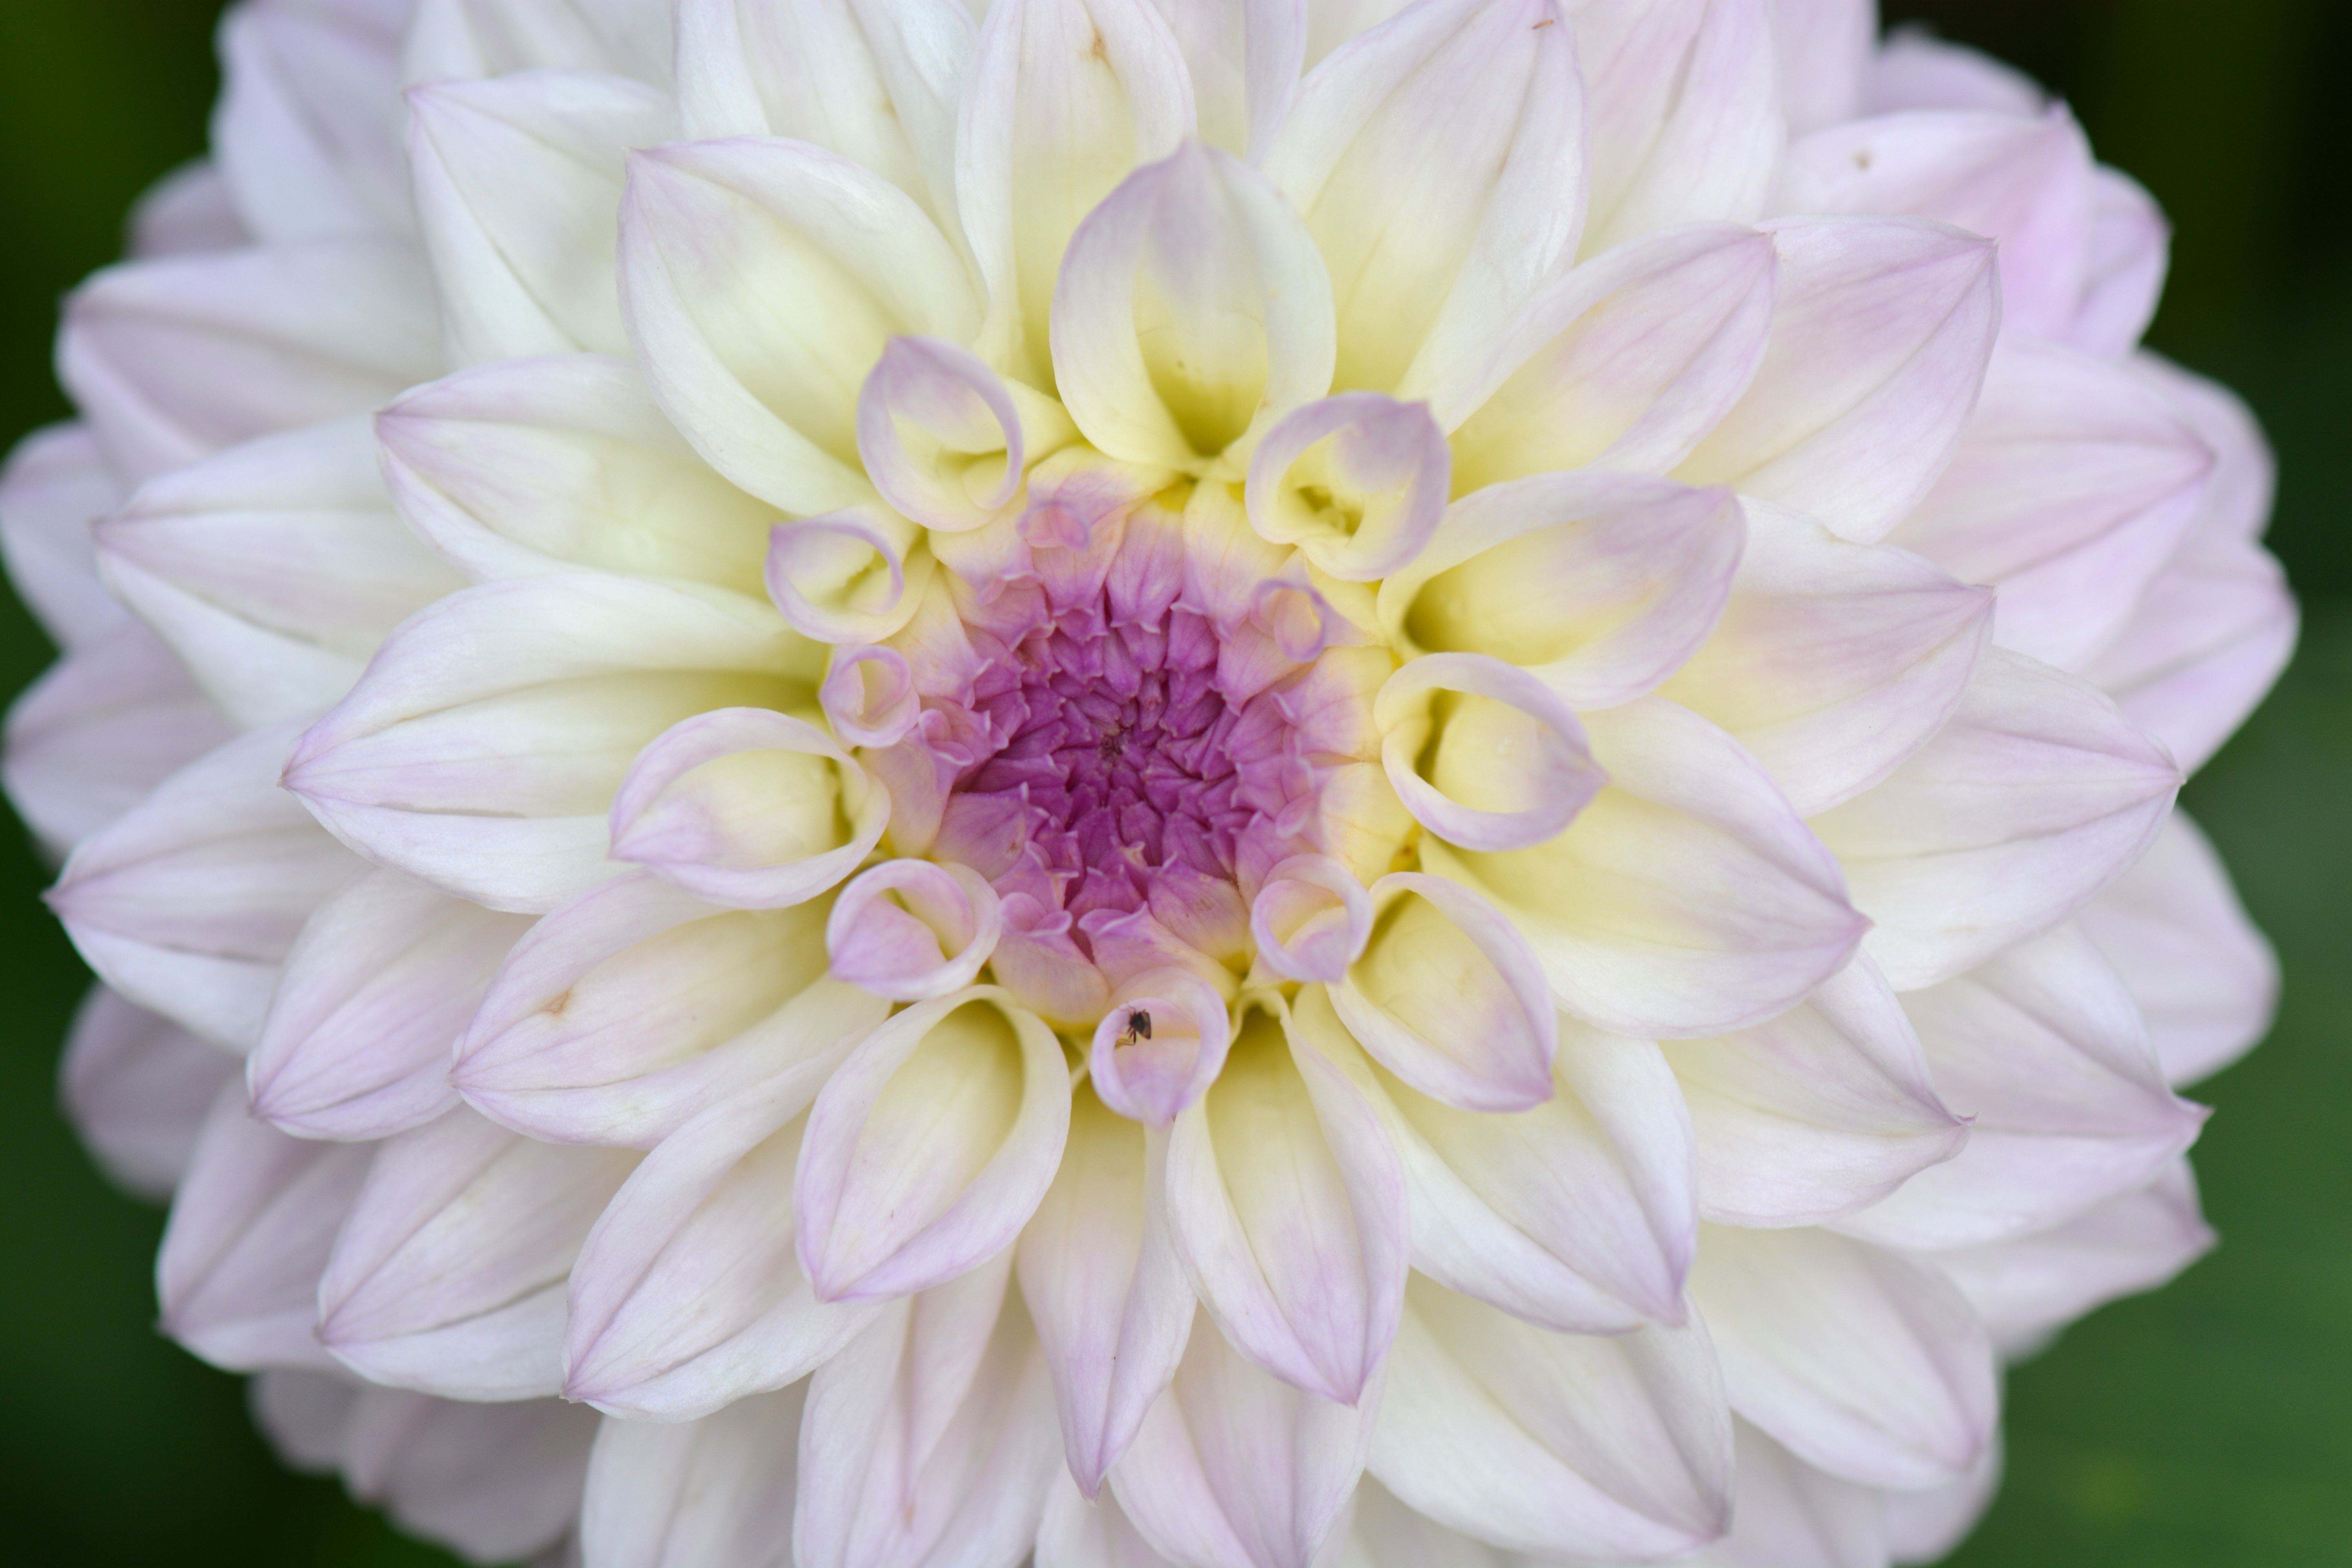
nature, plant, white, flower, purple, petal, flora, dahlia, macro photography, flowering plant, daisy family, asterales, plant stem, land plant, chrysanths